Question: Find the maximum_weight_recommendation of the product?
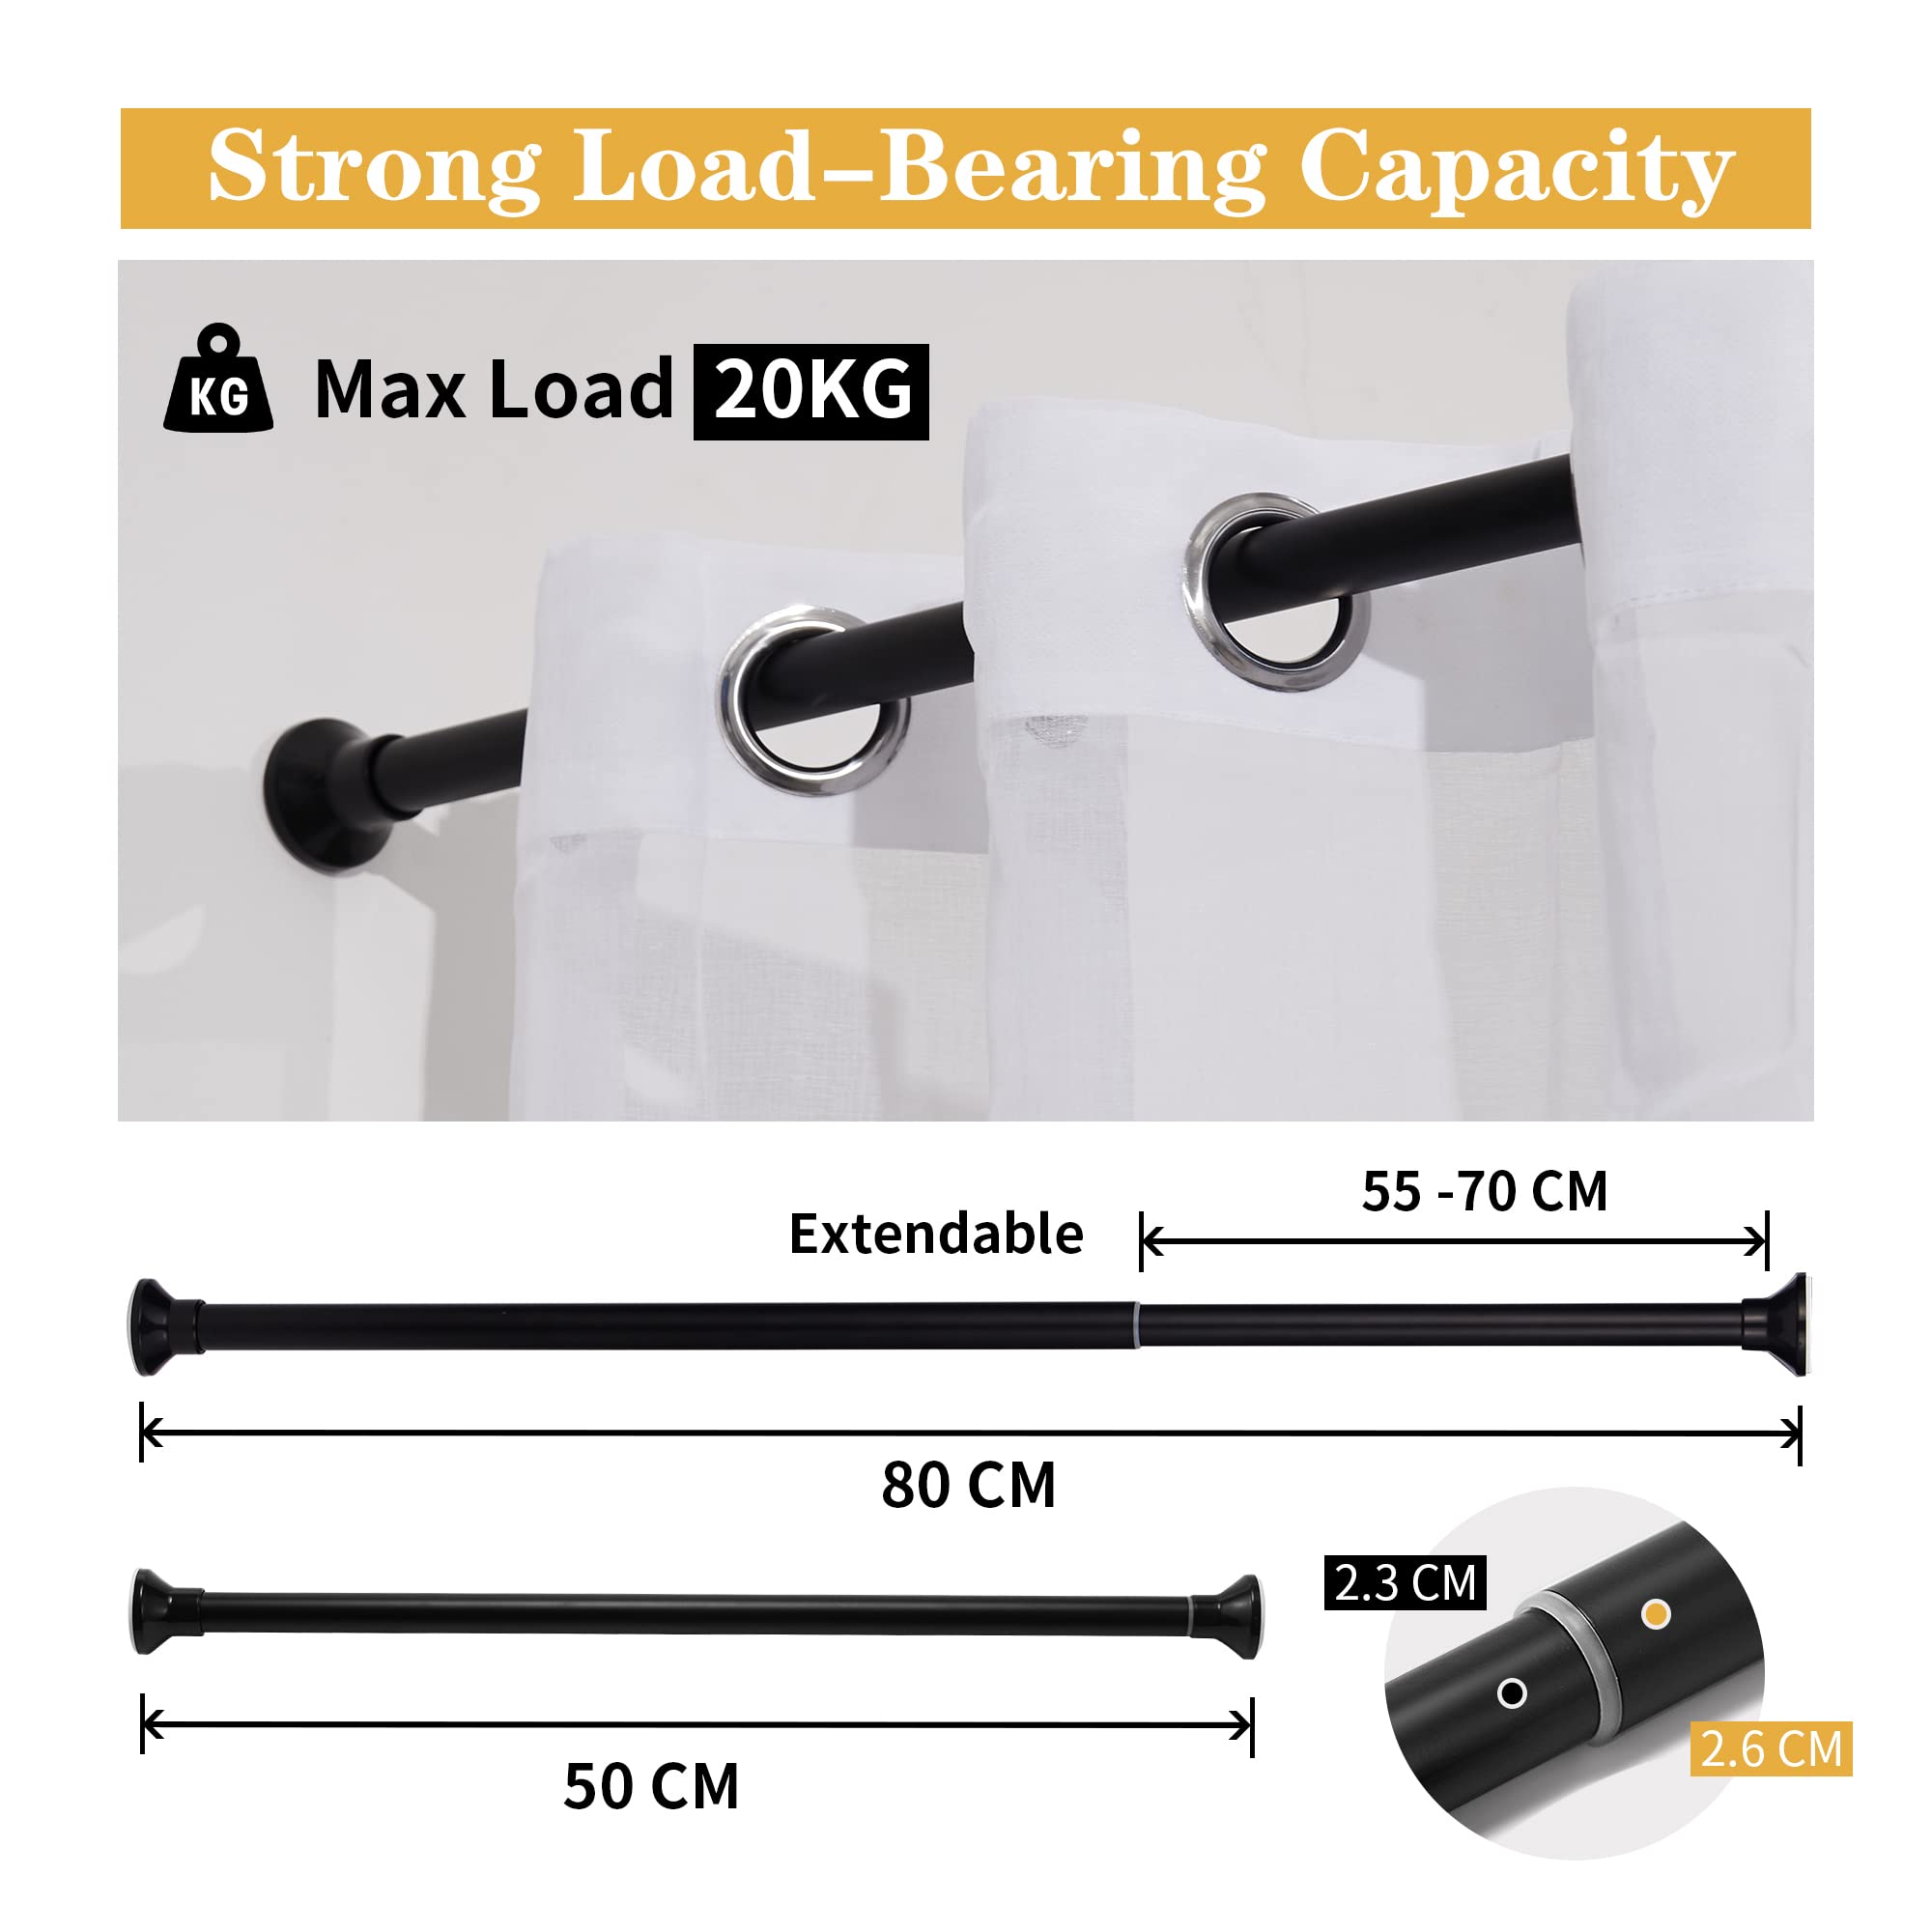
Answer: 20 kilogram